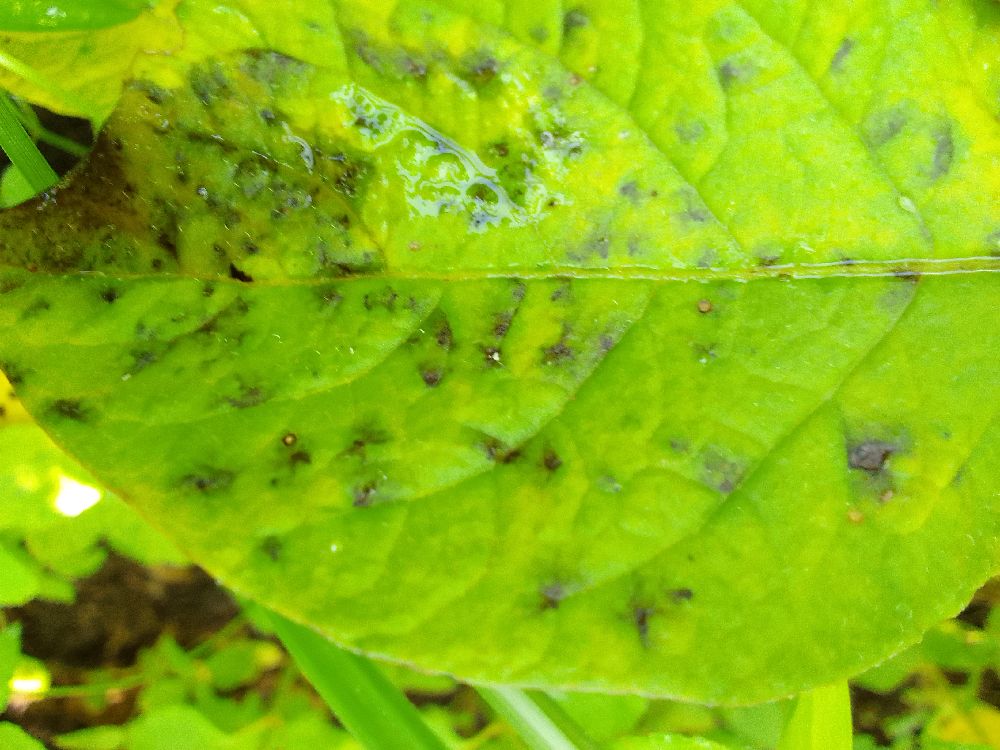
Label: Early blight